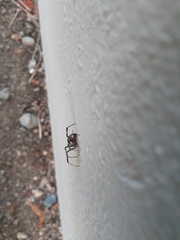
Species: Lactrodectus_hesperus